Donegal county football team

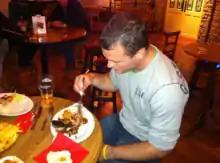
Neil McGee has the most senior appearances in the history of Donegal (195), breaking Colm McFadden's record (173) in 2019.

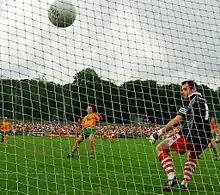
Michael Murphy is Donegal's top scorer with more than 500 points.

Donegal's only National Football League title win is from 2007, with Brian McIver as manager. Below is the team that defeated Mayo in the final.